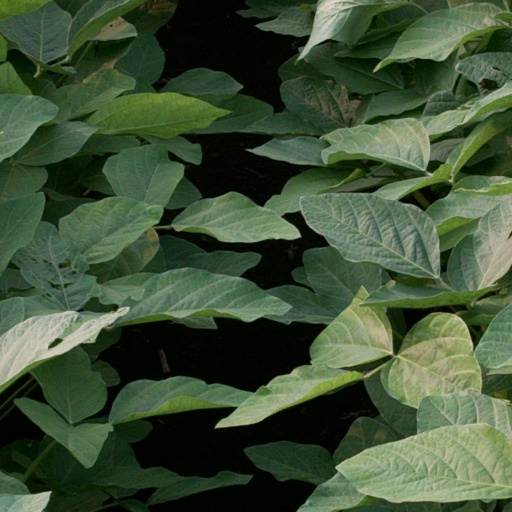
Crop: soybean